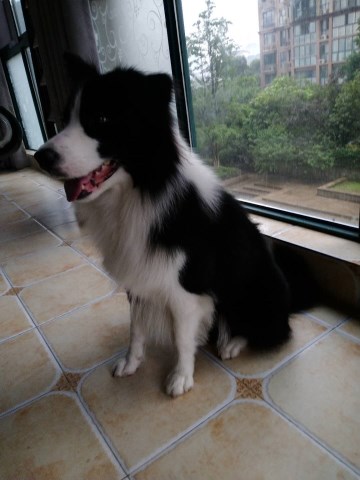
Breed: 2594-n000109-Border_collie